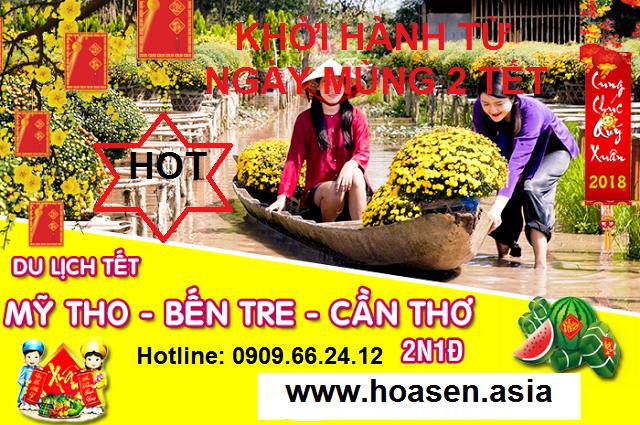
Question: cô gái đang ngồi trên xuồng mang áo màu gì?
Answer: mang áo màu đỏ